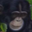
Label: chimpanzee